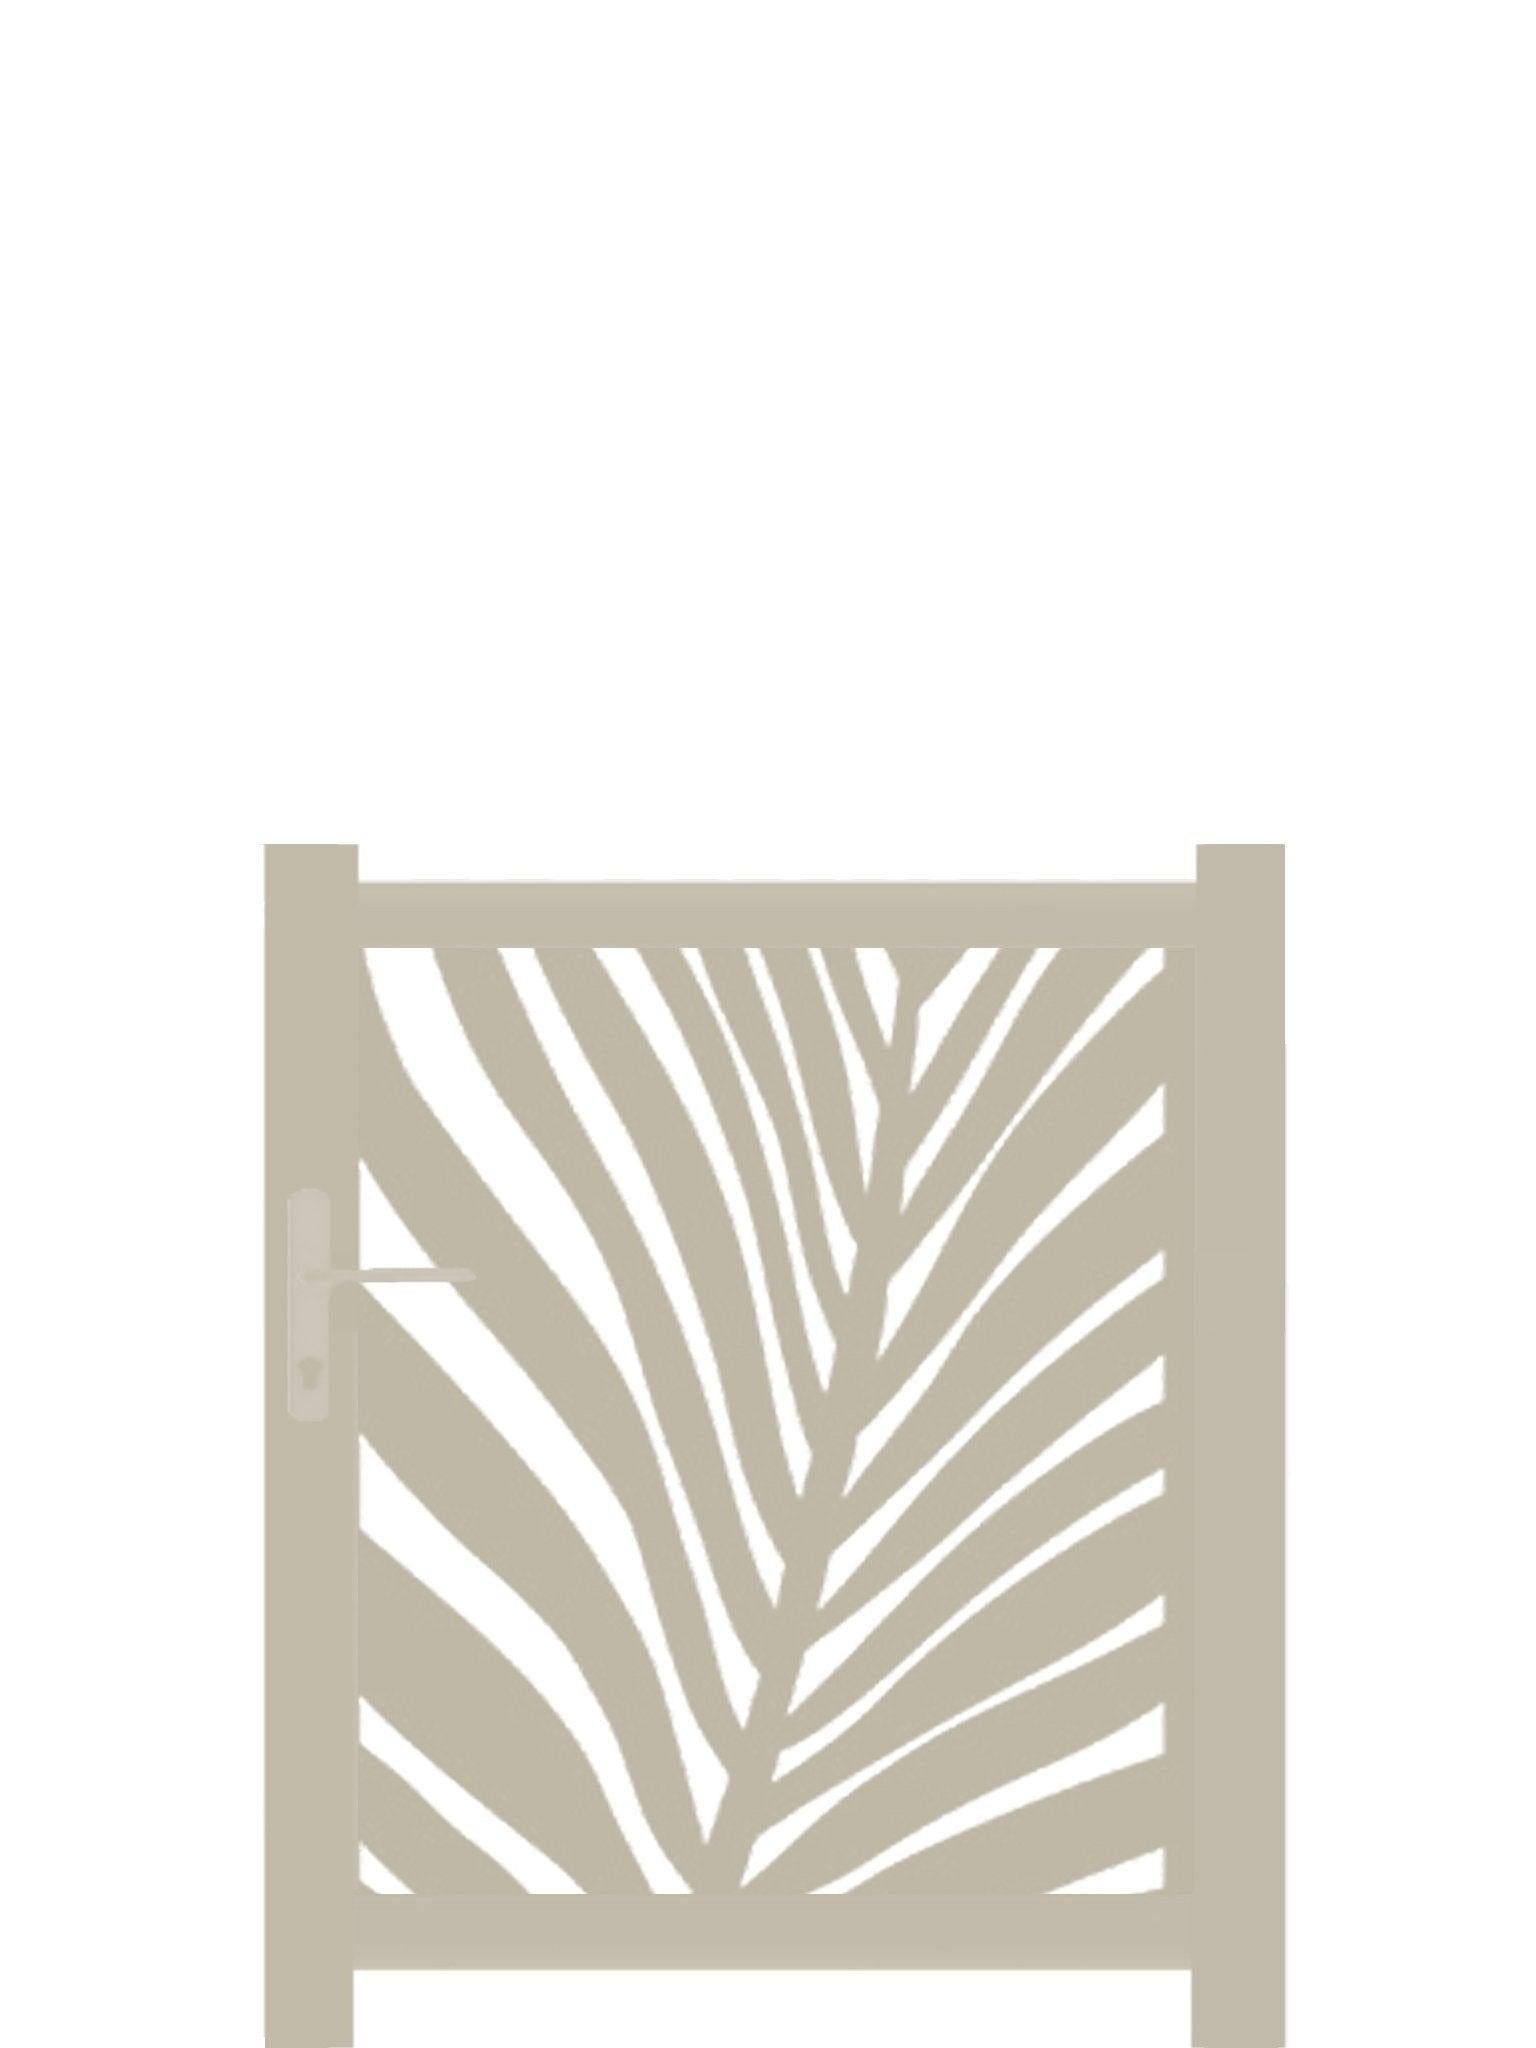
Frond Screen Gate
Brand: Screen With Envy
Stunning screen gate designed to compliment Screen With Envy decorative screens and fences. Fully compatible with our stylish screens and fences, this gate will allow you to seemly screen areas that you still need access to! Zero maintenance, like everything we do! What's included? Your gate comes with the following pieces to make installation simple 1 x Premium powder-coated aluminium gate frame 1 x 16mm thick Screen With Envy composite screen 2 x Wall-mounted hinges 1 x Floor-mounted hinge 1 x Lock 1 x Lock keep Do I need to buy anything else? No! The gate comes with everything needed to mount it between two hard surfaces. The gate is also fully compatible with our posts, so if you are using the gate as part of a "run" of Screen With Envy fences or screens the hinges will attach directly into the post channels of your Screen With Envy posts. If you are using the gate "stand-alone" in the case where there is no wall to mount the gates you can use our matching aluminium posts which can either be drilled onto a hard surface or set in concrete.
Category: Hardware > Fencing & Barriers > Gates > Garden Gates